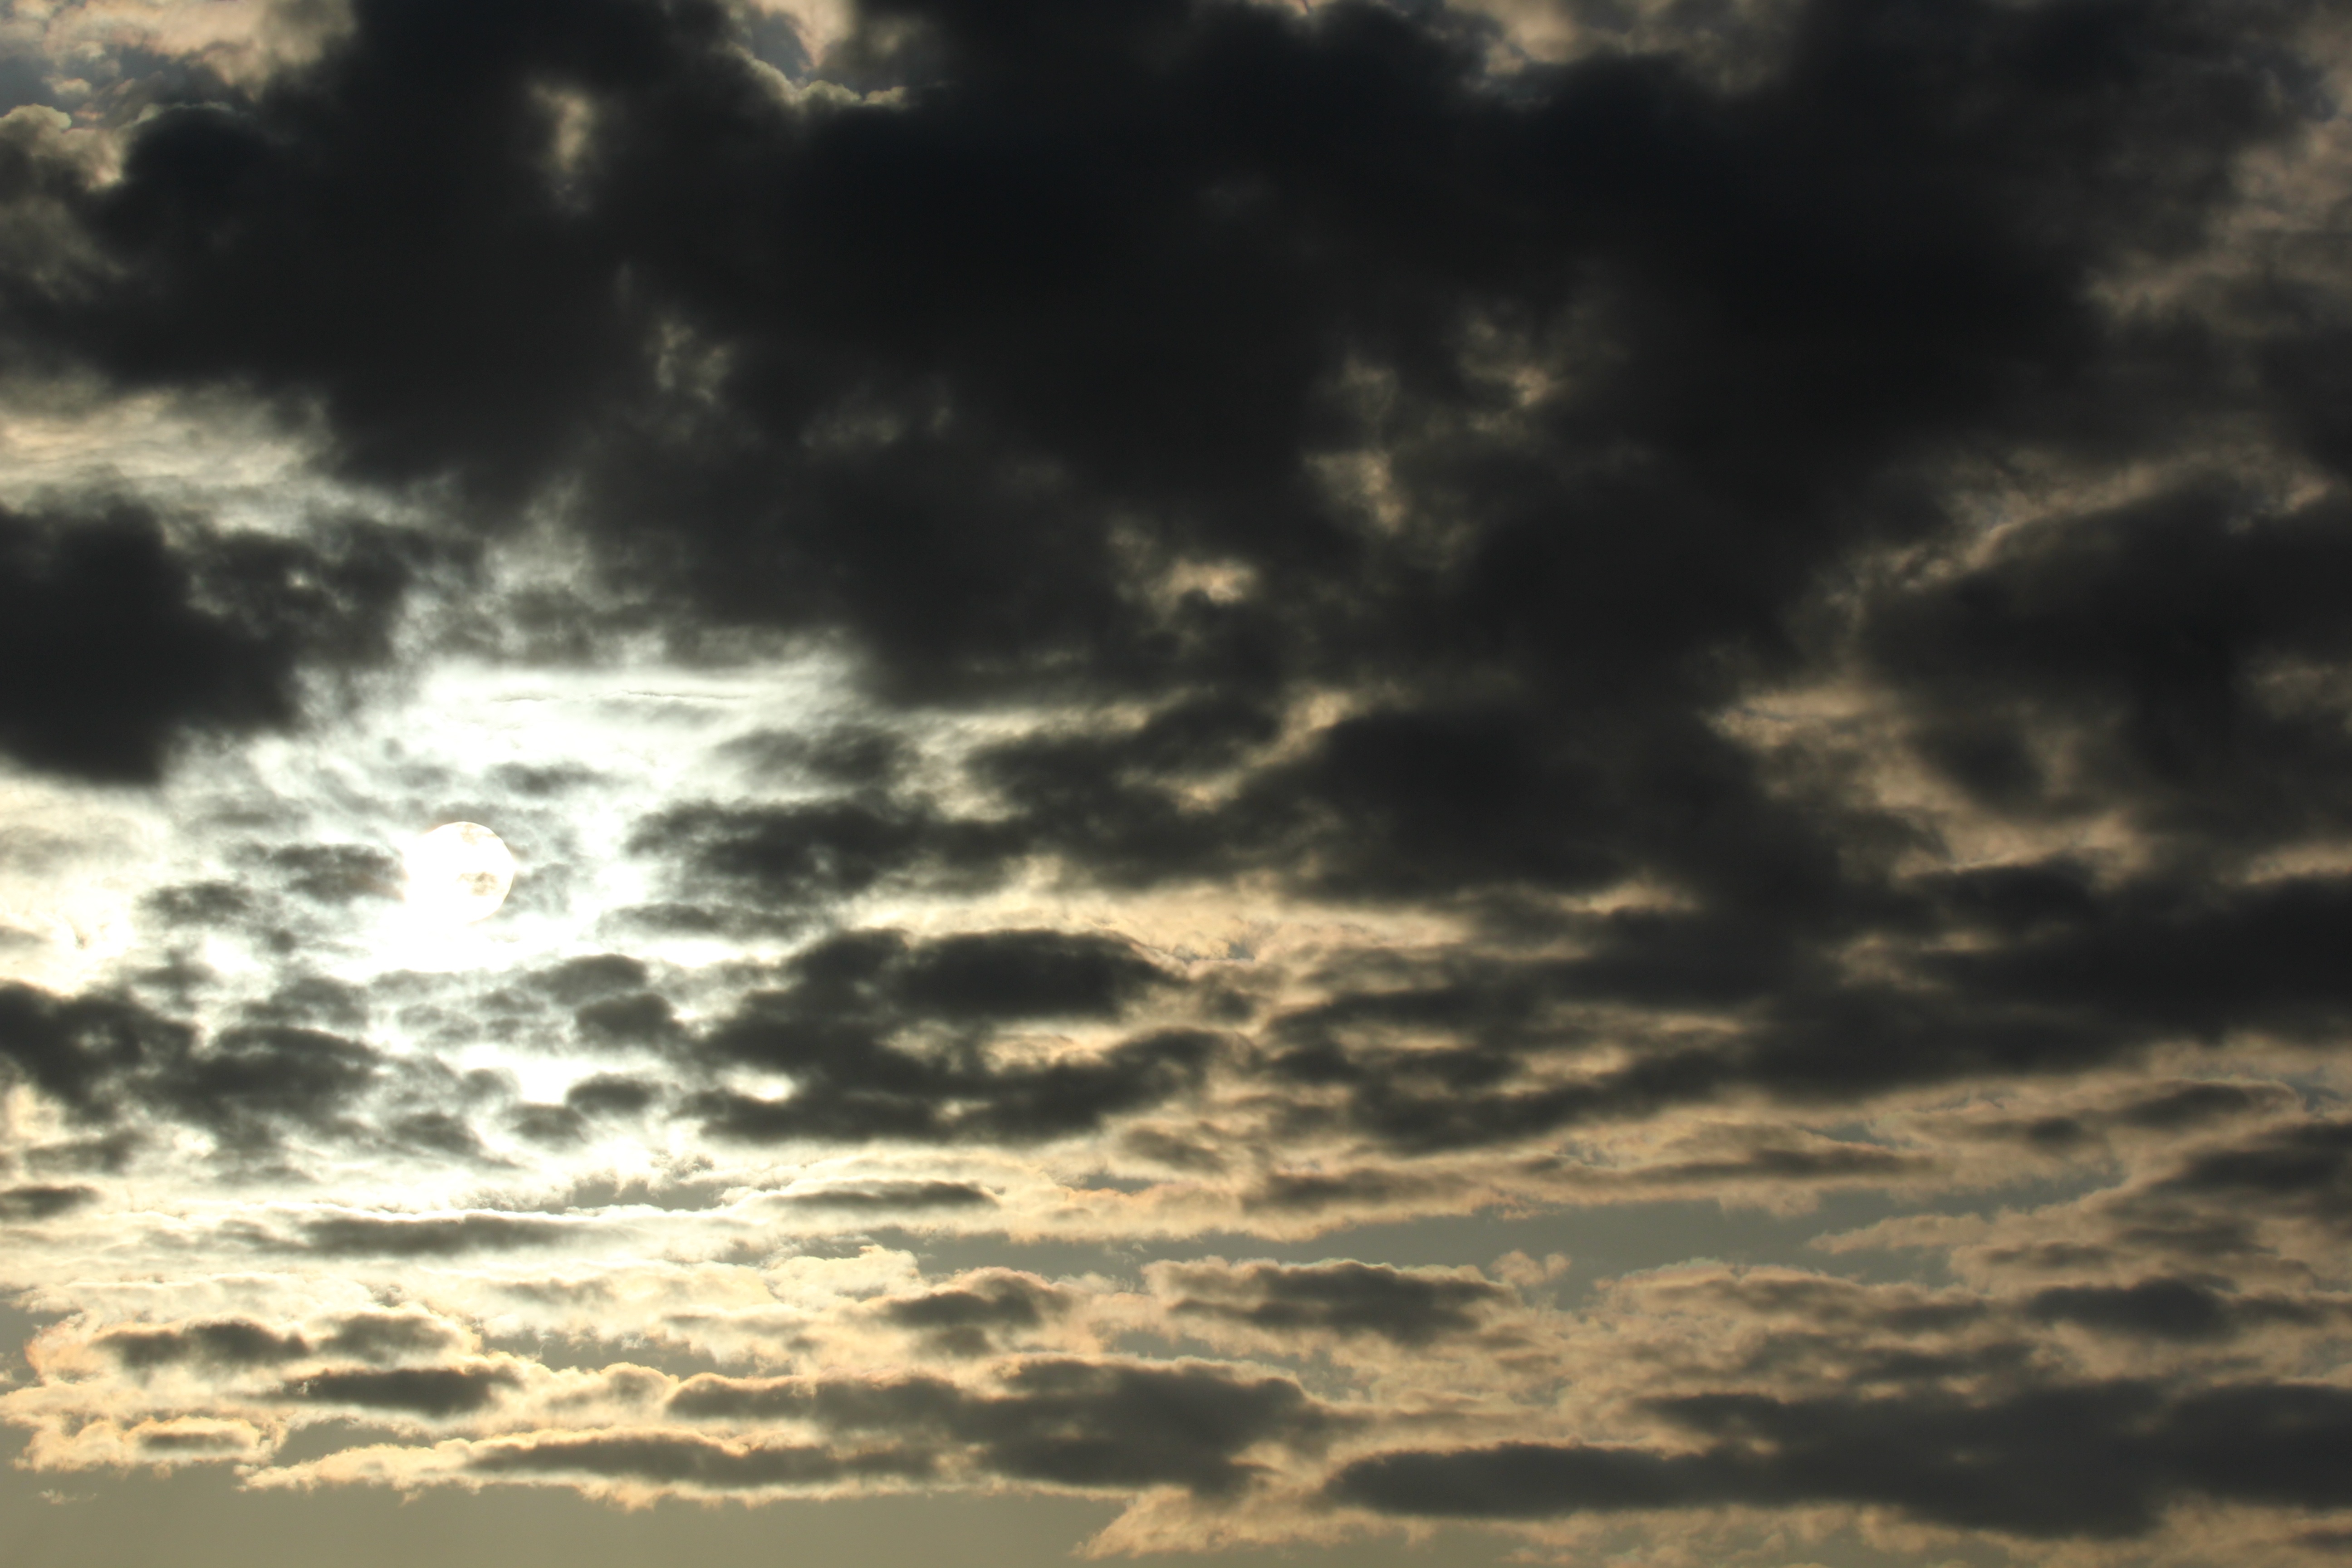
horizon, cloud, sky, sun, sunrise, sunset, sunlight, moody, dawn, atmosphere, dusk, daytime, evening, storm, cumulus, cloudscape, thunder, clouds, dramatic, meteorology, afterglow, meteorological phenomenon, red sky at morning